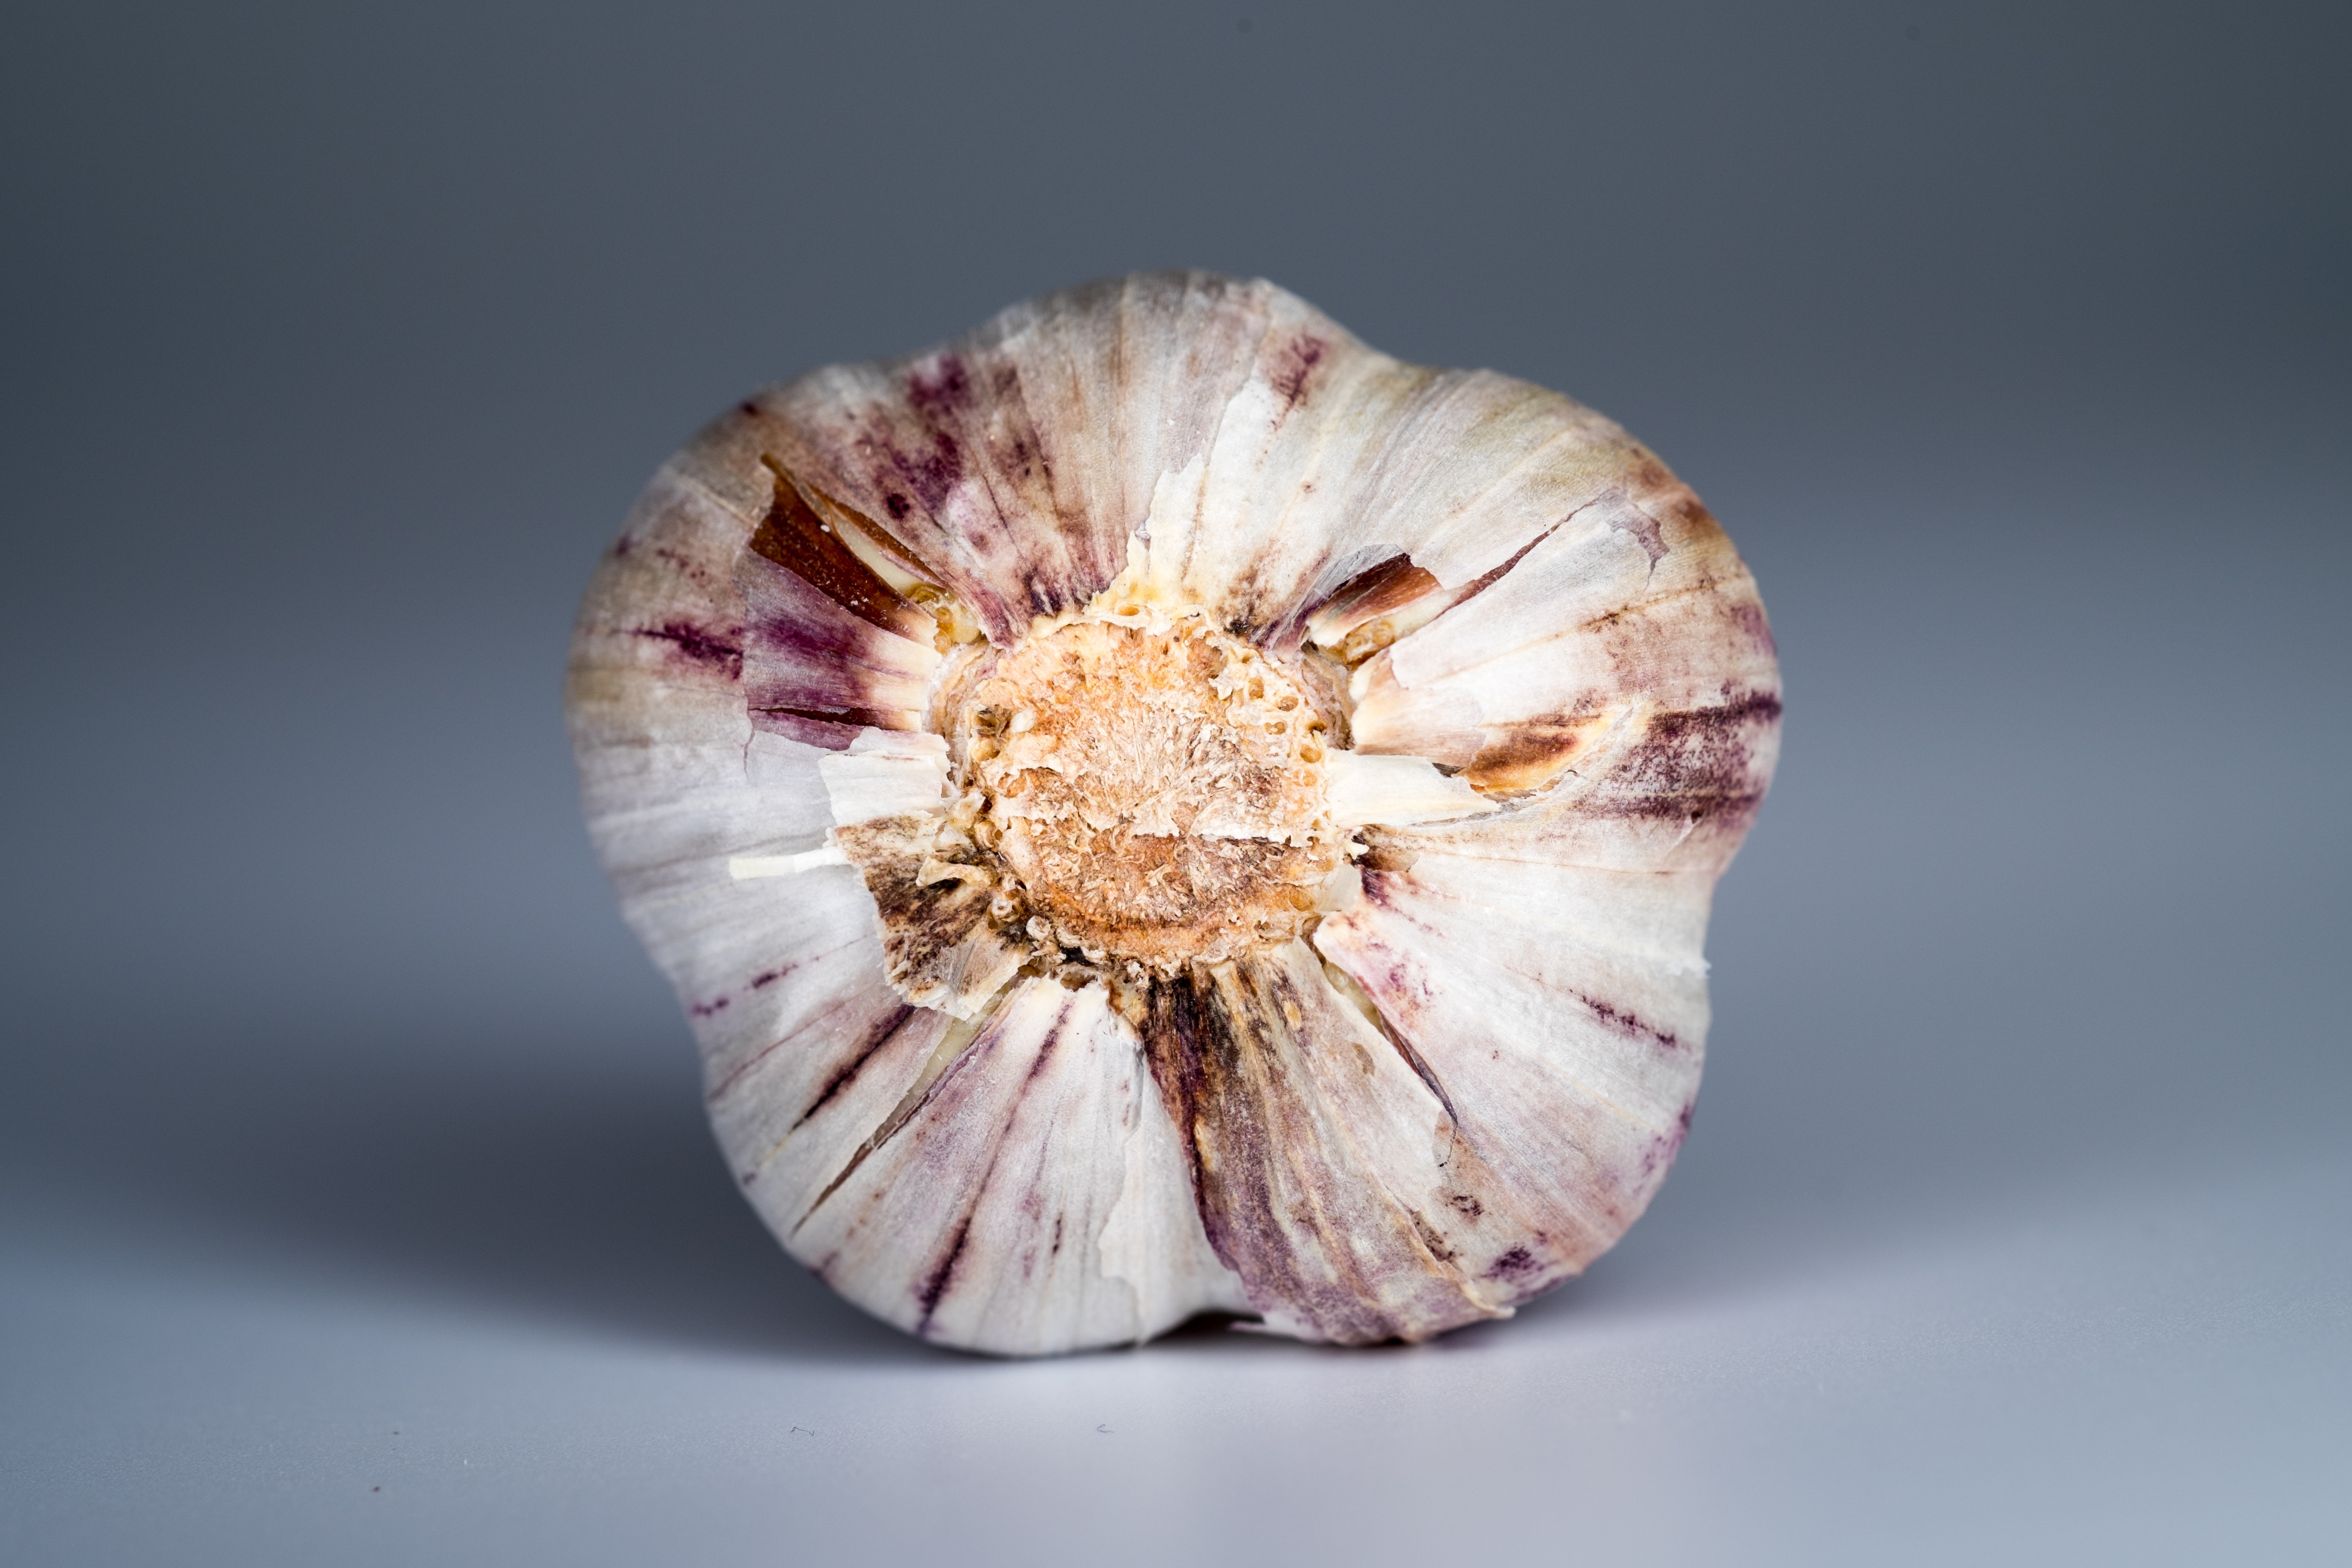
plant, photography, flower, petal, food, garlic, produce, vegetable, kitchen, health, preparation, cook, close up, spices, sharpness, taste, macro photography, flowering plant, organic food, plant stem, land plant, onion genus